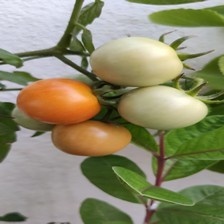
Label: tomato